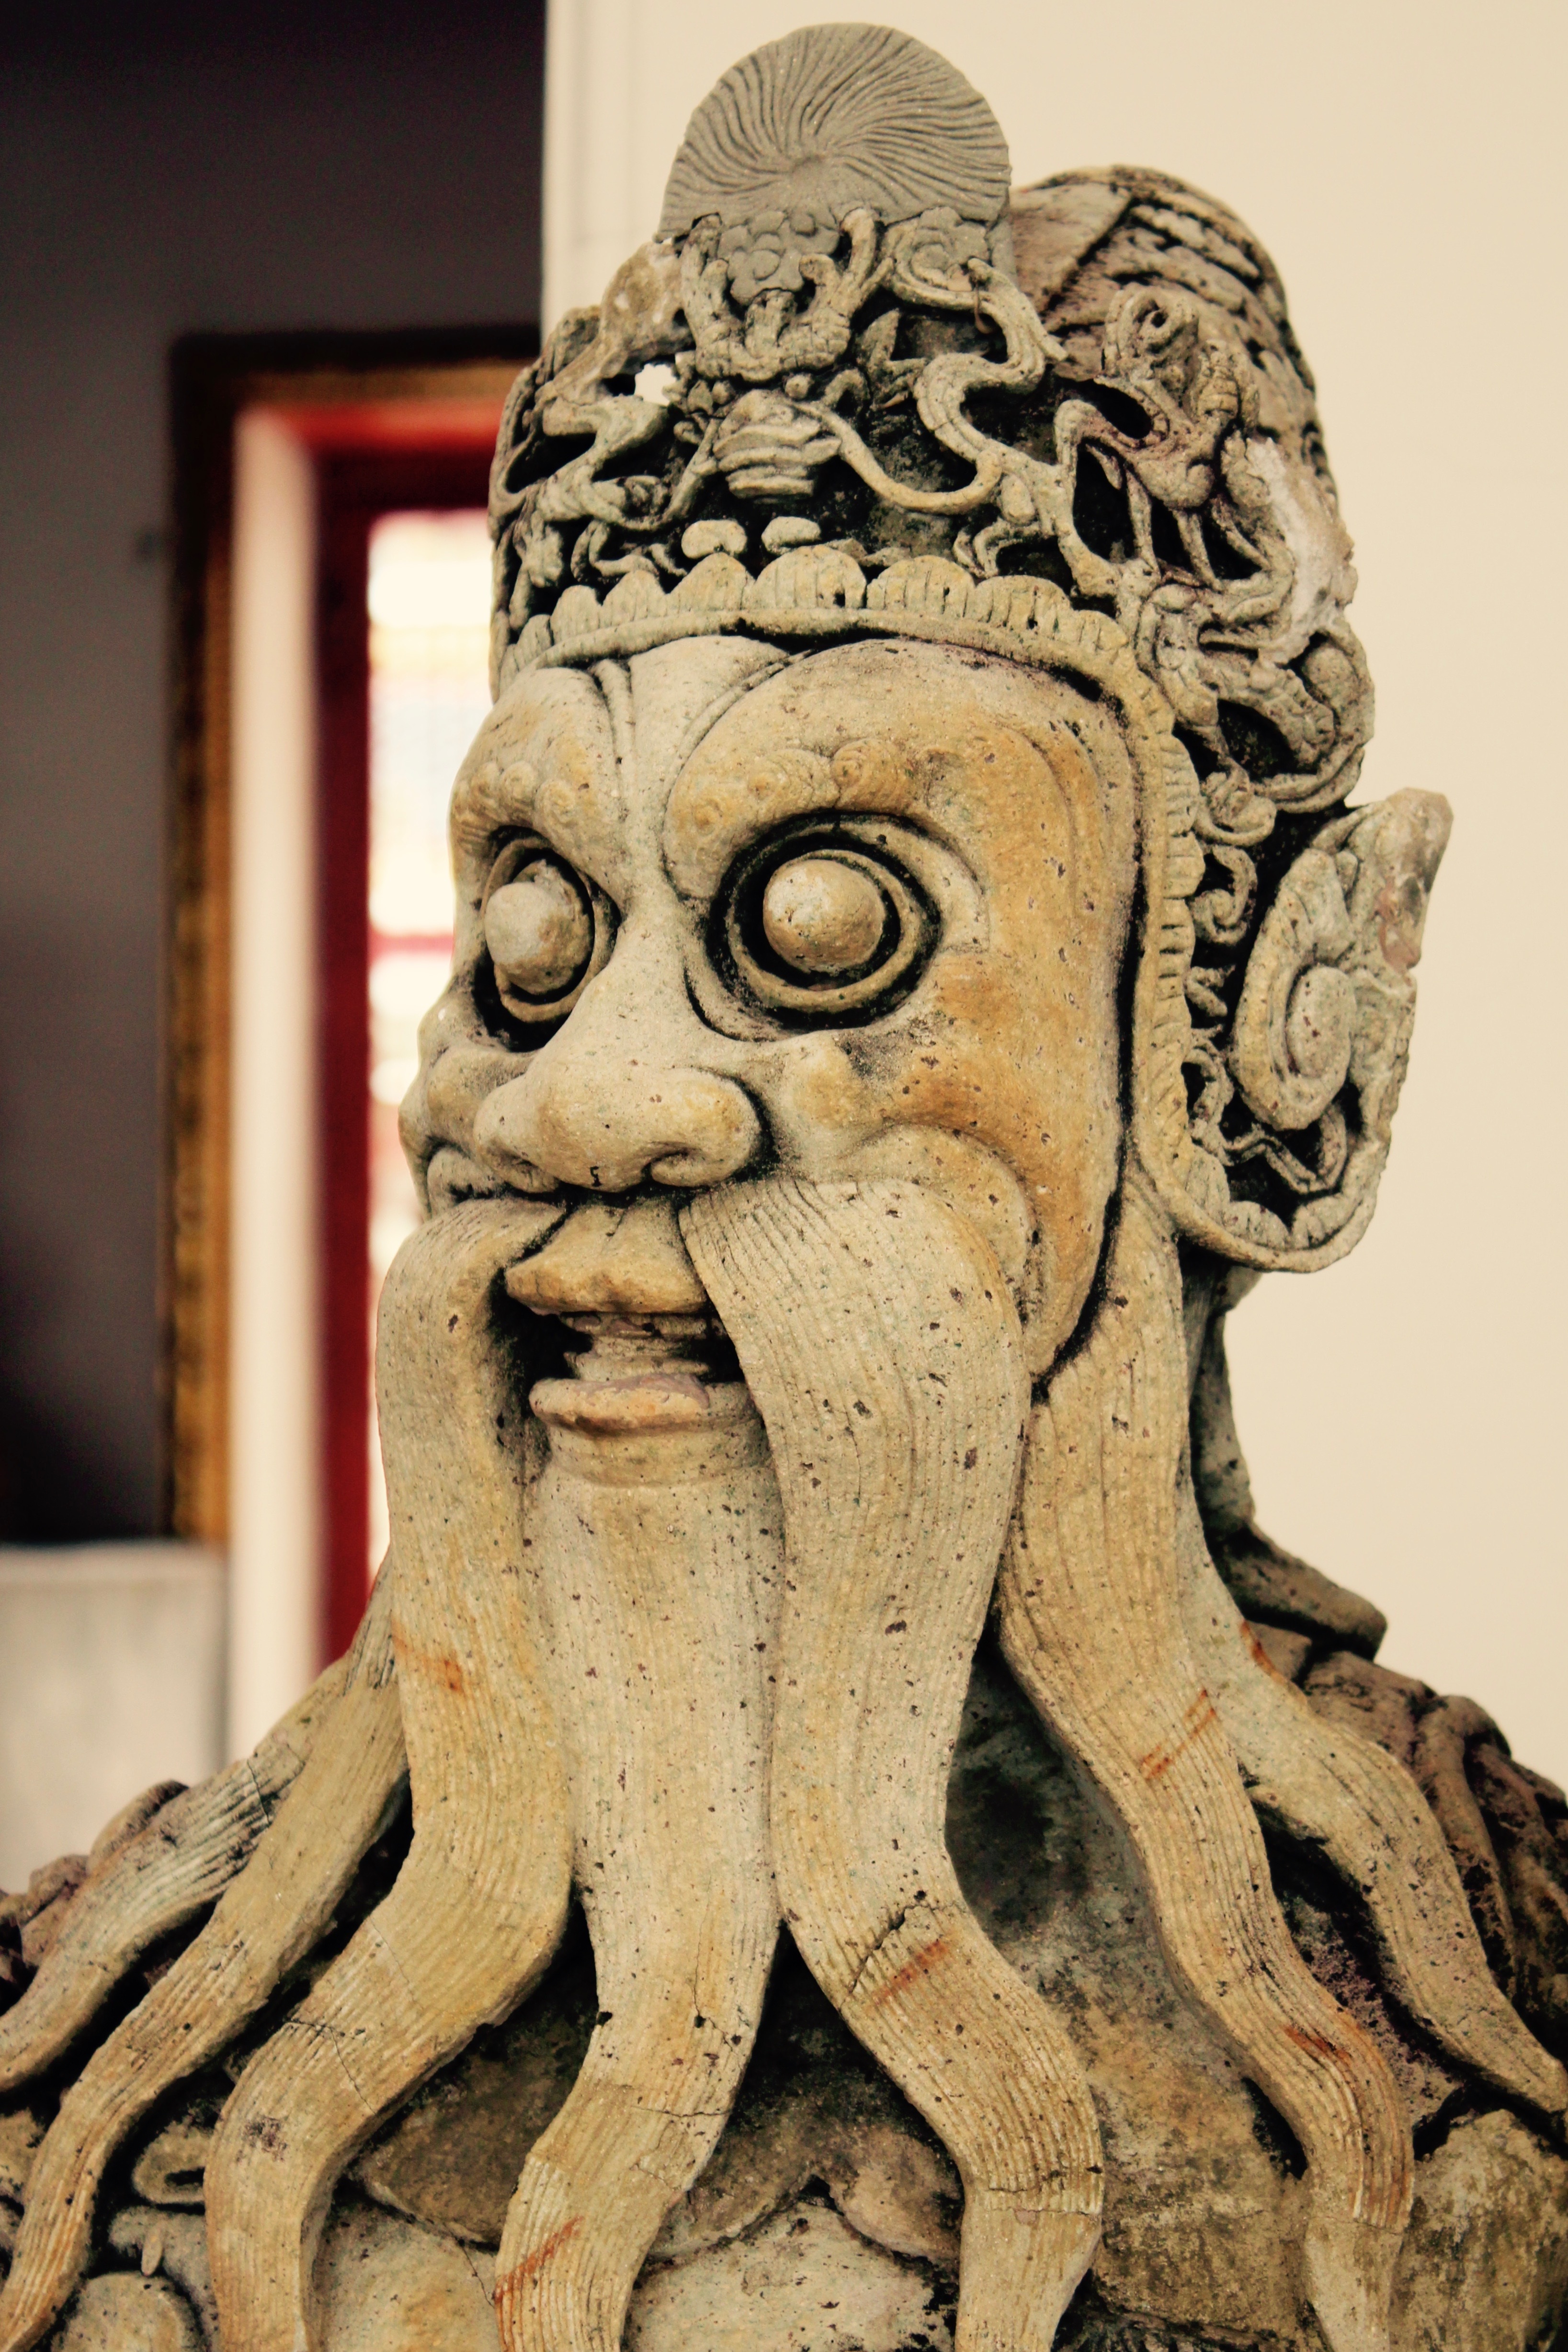
monument, statue, monk, asia, sculpture, art, figure, drawing, gold, temple, head, culture, carving, china, stature, priest, mythology, stone figure, confucius, temple complex, buddah, ancient history, cat like mammal